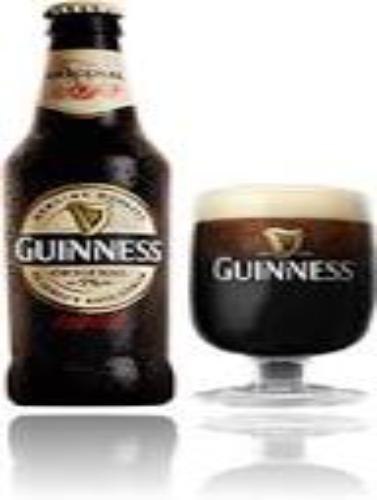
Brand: GUINNESS
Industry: Food